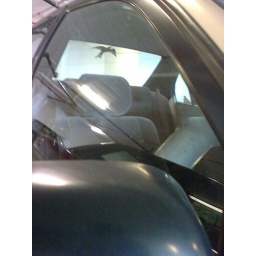
theres a bird in the car